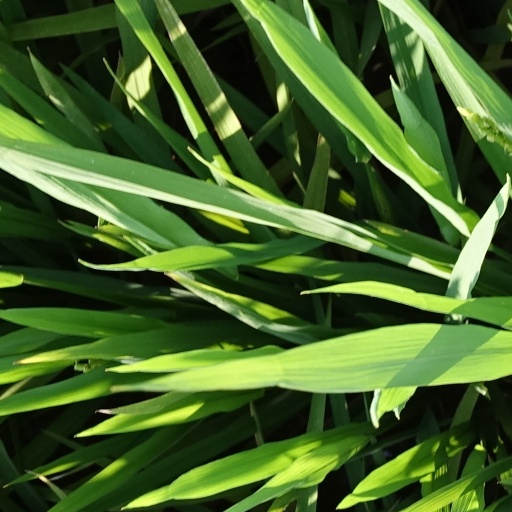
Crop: rice